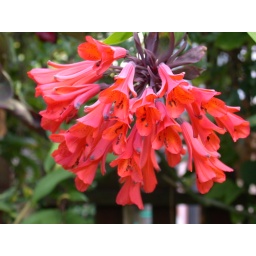
Bomaria, a cloud forest vine in my backyard.